Peter Pan

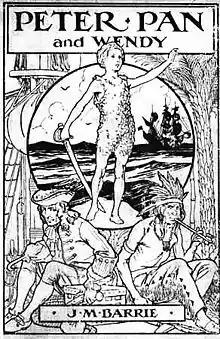
Cover of 1915 edition of J. M. Barrie's novel, first published in 1911, illustrated by F. D. Bedford

Barrie never described Peter's appearance in detail, even in his novel, leaving it to the imagination of the reader and the interpretation of anyone adapting the character. In the play, Peter's outfit is made of autumn leaves and cobwebs. In the book and the play, he also carries a dagger for cutting and a sword for fighting, although in some versions he only has one of the two. His name and playing the flute or pan pipes suggest that he is based on the Greek god and mythological character Pan. Barrie mentions in "Peter and Wendy" that Peter Pan still had all his "first teeth". He describes him as a "lovely boy, clad in skeleton leaves and the juices that ooze out of trees". In "The Little White Bird" (1902) and "Peter Pan in Kensington Gardens" (1906), he is seven days old.